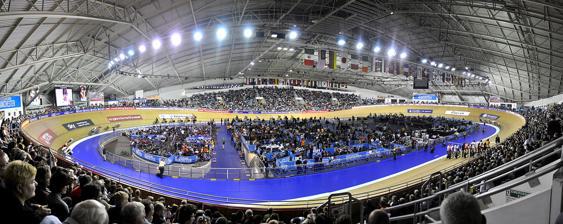
Building: Manchester Velodrome
Country: United Kingdom
Year built: 1994
Cycle-racing track in Manchester, England National Cycling Centre Manchester Velodrome Panorama image of the Manchester Velodrome Location Stuart Street Manchester England M11 4DQ Coordinates 53°29′10″N 2°11′31″W / 53.486°N 2.192°W / 53.486; -2.192 Owner City of Manchester Operator British Cycling Capacity 3,500 Field size 250 metre track Construction Opened 14 September 1994 Architect FaulknerBrowns Architects Services engineer R.V. Webb (Velodrome track) Tenants Ineos Grenadiers (UCI ProTeam) Manchester Wheelers' Club Major events hosted 2002 Commonwealth Games UCI Track Cycling World Championships ( 1996 , 2000 , 2008 ) British National Track Championships Revolution Cycling series Website manchestervelodrome .com Manchester Velodrome is an indoor Olympic-standard cycle-racing track in Manchester , England, which opened in 1994. Part of the National Cycling Centre , the facility has been home to British Cycling since 1994, coinciding with the nation's rise to track cycling dominance at World and Olympic level. The velodrome was also home to UCI ProTeam Ineos Grenadiers , formerly known as Team Sky between 2010 and 2019, a period when the team won 6 Tour de France , 2 Vuelta a España and 1 Giro d'Italia with Great Britain riders. The Manchester Velodrome has been cited as the major catalyst for Britain's successes in track and road cycling and has been described by Cycling Weekly as the "beating heart of British Cycling’s ascension to the top of world cycling". For 18 years from opening, it was the only indoor Olympic-standard track in the United Kingdom before the completion of the Lee Valley VeloPark for the 2012 Summer Olympics . It is one of the busiest velodromes in the world used by both professional cyclists and members of the public from 8am to 10pm. The venue hosted track cycling for the 2002 Commonwealth Games and forms part of the Sportcity complex, located adjacent to the City of Manchester Stadium , host stadium for the 2002 Games and home of Manchester City F.C . It has also hosted the UCI Track Cycling World Championships in 1996 , 2000 and 2008 , hosts regular meets of the Revolution track cycling series and now hosts Six-day racing . The National Indoor BMX Arena adjacent opened in 2011 and the Velodrome can be accessed from the Metrolink Velopark tram stop on the East Manchester Line . Velodrome The exterior of the Manchester Velodrome from Stuart Street. Internal view of the Velodrome. The Manchester Velodrome was developed as a joint venture between Sport England , Manchester City Council and British Cycling , who recognised the need for an Olympic-standard facility in the United Kingdom to improve British track cycling. Funding was provided by the government, through the Department of the Environment (£6.5m), the Sports Council (£2m) and the Foundation for Sport and the Arts (£1m). Manchester City Council is the freehold owner and the centre is managed by the Eastlands Trust (formerly named the Velodrome Trust). The Velodrome was dismissed by some as a potential white elephant prior to opening – concerns that were later unfounded with the facility well used by the public and a key part of Britain's ascension to the top of track cycling. The velodrome was designed by FaulknerBrowns Architects and has garnered a reputation for speed since its opening. The centre's roof structure is based around a 122-metre, 200 tonne arch allowing for an unrestricted viewing area for spectators. Covered by an aluminium roof, the total structure weighs around 600 tonnes. The track is 250 metres long and its bankings reach 42 degrees in the middle. The track is as steep at the top as it is on the black (racing) line. On 21 May 2007 the velodrome closed for resurfacing in Siberian pine at a cost of £400,000. It reopened on 16 July 2007, and is considered a smoother ride. By 30 March 2008, more than 15 world records had been set, including Chris Boardman 's 1996 and 2000 hour records and the 4000 metre team pursuit record set by the Great Britain men's team at the 2008 World Championships. The UCI hour record set by Boardman in the Best Human Effort category in 1996, was rescinded by UCI in 2000 and subsequent attempts at breaking Eddy Merckx 's 1972 record stopped as UCI believed advanced bicycle technology gave cyclists too much help. Boardman set out to break the record on a bike comparable to Eddy Merckx's 1972 machine. He surpassed the record at the velodrome in 2000, achieving a distance of 49.444 km as against the 1972 record of 49.431 km, and then retired. The velodrome has become a popular venue for cyclists with taster and practice sessions frequently booked up several weeks in advance. In 2011, the National Indoor BMX Arena was opened next to the velodrome. Plans proposed in 2012 included a mountain bike trail on Clayton Vale , which would be the first facility of its kind in the United Kingdom and would aim to replicate Britain's performance on the track in mountain biking. Events Revolution Main article: Revolution (cycling series) Revolution 22 at the Manchester Velodrome The Revolution Series opened in 2003 to build on events such as the world championships and World Cup meetings and provide more regular events. There were four Revolution events over the winter of 2003–04. They built good crowds. The seventh, in 2005, sold all the seats with further fans standing. The first official sell-out was Revolution 14. The series of sprint and endurance events runs on Saturday nights. Internationals compete with British stars and up-and-coming talent. Some riders have retired at Revolution events, rewarded with a retirement presentation. A Future Stars competition has races for young riders aged 15 or 16 to test their sprint and endurance. Olympic riders Jason Kenny and Steven Burke came up through this series. In 2012 it was announced that Revolution events would take place at the recently opened London Velodrome and Glasgow Velodrome from 2013. Other events On 2 July 2009 Kraftwerk performed at the velodrome as part of the 2009 Manchester International Festival . As they performed Tour de France , four members of the British Olympic cycling team entered and rode laps of the track. Notable events Bradley Wiggins and Mark Cavendish on their way to becoming the 2008 world Madison champions A list of notable events which Manchester Velodrome has hosted: 1994 UCI Track Cycling Masters World Championships 1995 UCI Track Cycling Masters World Championships 1996 UCI Track Cycling Masters World Championships 1996 UCI Track Cycling World Championships 1997 UCI Track Cycling Masters World Championships 1998 UCI Track Cycling Masters World Championships 1999 UCI Track Cycling Masters World Championships 2000 UCI Track Cycling World Championships 2001 UCI Track Cycling Masters World Championships 2002 UCI Track Cycling Masters World Championships 2002 Commonwealth Games 2003 UCI Track Cycling Masters World Championships 2003–04 Revolution – Season 1 2004 UCI Track Cycling Masters World Championships 2004 UCI Track Cycling World Cup Classics (Round 3) 2004–05 UCI Track Cycling World Cup Classics (Round 3) 2004–05 Revolution – Season 2 2005–06 UCI Track Cycling World Cup Classics (Round 2) 2005 UCI Track Cycling Masters World Championships 2005–06 Revolution – Season 3 2006 UCI Track Cycling Masters World Championships 2006–07 Revolution – Season 4 2006–07 UCI Track Cycling World Cup Classics (Round 4) 2007 UCI Track Cycling Masters World Championships 2007–08 Revolution – Season 5 2008–09 Revolution – Season 6 2008–09 UCI Track Cycling World Cup Classics (Round 1) 2008 UCI Track Cycling World Championships 2009–10 Revolution – Season 7 2009–10 UCI Track Cycling World Cup Classics (Round 1) 2010–11 Revolution – Season 8 2010–11 UCI Track Cycling World Cup Classics (Round 4) 2011 UCI Track Cycling Masters World Championships 2011–12 Revolution – Season 9 2012 UCI Track Cycling Masters World Championships 2012–13 Revolution – Season 10 (Rounds 1, 2, and 3) 2013 UCI Track Cycling Masters World Championships 2013–14 Revolution – Season 11 (Rounds 1, 3, and 4) 2013–14 UCI Track Cycling World Cup (Round 1) 2014 UCI Track Cycling Masters World Championships 2015 UCI Track Cycling Masters World Championships 2019 British National Track Championships 2023 UCI Track Cycling Masters World Championships 2024 British Cycling National Track Championships See also Sports portal List of Commonwealth Games venues List of cycling tracks and velodromes National Indoor BMX Arena References